Grand Pro Wrestling

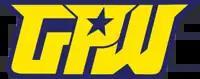
Grand Pro Wrestling's logo

Grand Pro Wrestling (formerly Garage Pro Wrestling) or GPW is a British professional wrestling promotion based in the North West of England.